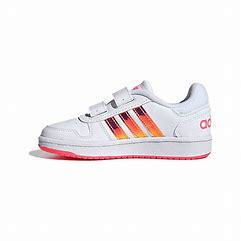
Brand: adidas
Model: NEO Hoops 2 Skate